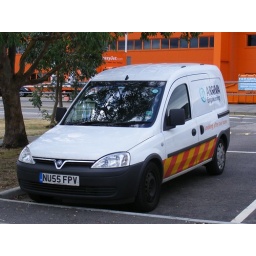
Vauxhall Combo 1700 Van.Lurking under the trees , in the grounds the  ''Easy-Land'' office buildings at Luton Airport .